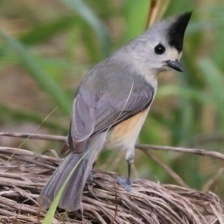
Species: TIT MOUSE
Scientific name: PARIDAE
ImageNet parent category: chickadee